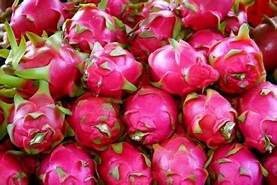
Label: Dragonfruit